Ohlone

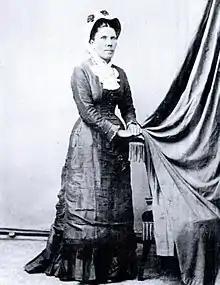
Isabel Meadows, considered the last fluent speaker of an Ohlone language

The Ohlone eventually regathered in multi-ethnic rancherias, along with other Mission Indians from families that spoke the Coast Miwok, Bay Miwok, Plains Miwok, Patwin, Yokuts, and Esselen languages. Many of the Ohlone that had survived the experience at Mission San Jose went to work at "Alisal Rancheria" in Pleasanton, and "El Molino" in Niles. Communities of mission survivors also formed in Sunol, Monterey and San Juan Bautista. In the 1840s a wave of United States settlers encroached into the area, and California became annexed to the United States. The new settlers brought in new diseases to the Ohlone.